Adrian Carton de Wiart

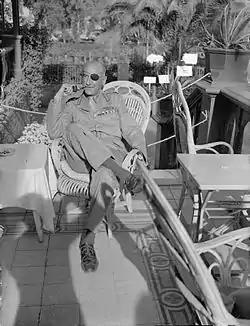
Carton de Wiart in Cairo, 1943.

Within a month of his arrival back in England, Carton de Wiart was summoned to spend a night at the prime minister's country home at Chequers. Churchill informed him that he was to be sent to China as his personal representative. He was granted the rank of acting lieutenant-general on 9 October, and left by air for India on 18 October 1943. Anglo-Chinese relations were difficult in World War II as the Kuomintang had long called for the end of British extraterritorial rights in China together with the return of Hong Kong, neither proposal being welcome to Churchill. In early 1942, Churchill had to ask Chiang Kai-shek to send Chinese troops to help the British hold Burma from the Japanese, and following the Japanese conquest of Burma the X Force of five Chinese divisions had ended up in eastern India. Churchill was unhappy with having the X Force defend India as it weakened the prestige of the Raj, and in an attempt to improve relations with China, the prime minister felt a soldier experienced in diplomacy such as Carton de Wiart would be the best man to be his personal representative in China.